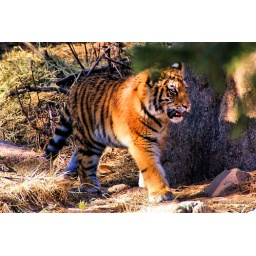
Zoya, the young tiger cub enjoyed a sunny day in the large exhibit today.